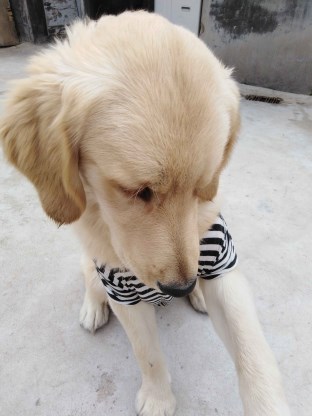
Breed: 5355-n000126-golden_retriever